Raimondo Franchetti

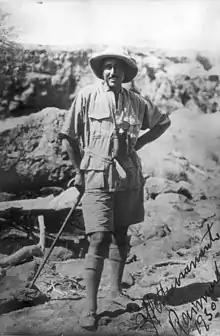
Raimondo Franchetti in the Afar Triangle, 1930

Baron Raimondo Franchetti has been the name of more than one Italian Baron, of the noble Franchetti family. The Franchettis were an Italian Jewish family who, from the 18th century onwards, were one of the wealthiest families in the Mediterranean. They were originally a Mantuan family. The most famous member of the family named Baron Raimondo Franchetti lived from 1889 until his death in an airplane crash in Cairo in 1935 with a group of Italians, including Luigi Razza, minister of public works in the cabinet of Benito Mussolini.